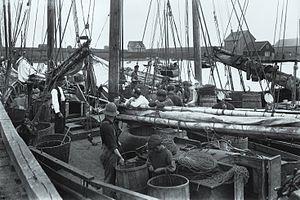
Photographie, Bateaux de pêche, Souris, Î.-P.-É., 1910, Wm. Notman &amp
Souris est une ville située sur l'Île-du-Prince-Édouard, au Canada. Au recensement de 2006, on y a dénombré une population de 1 232 habitants. En 2011, la population était de 1 173 habitants.